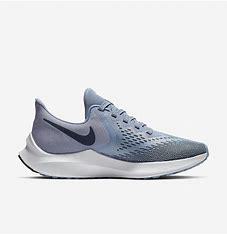
Brand: Nike
Model: Air Zoom Winflo 6